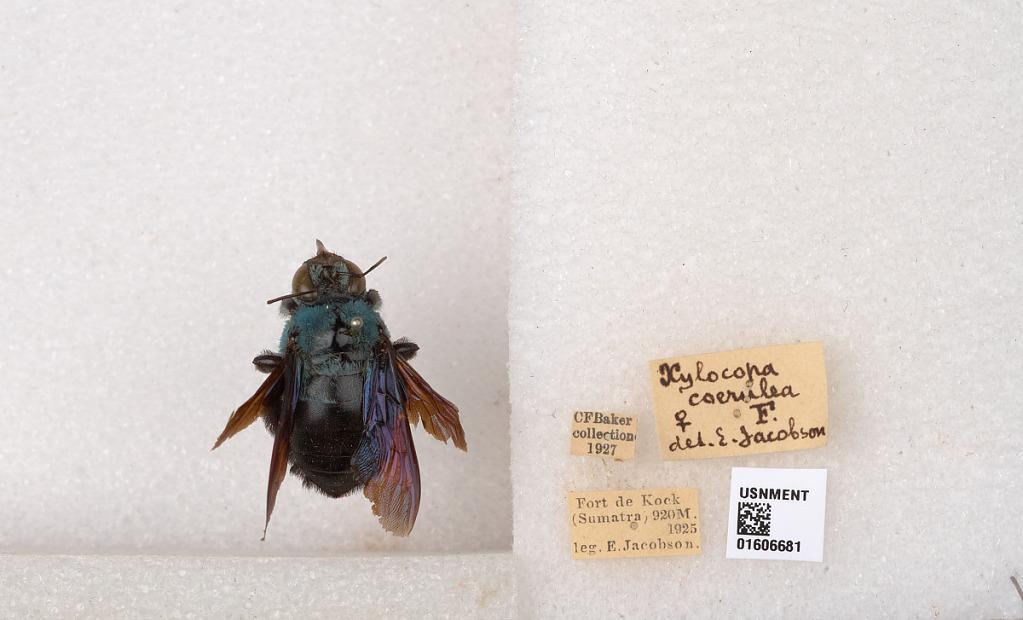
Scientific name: Xylocopa (Koptortosoma) caerulea (Fabricius)
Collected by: E. Jacobson
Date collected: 1925-1-1
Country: Indonesia
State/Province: West Sumatra
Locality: Fort de Kock
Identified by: Jacobson, E.